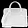
Label: Bag